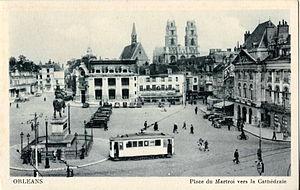
Carte postale ancienne, sans mention d'éditeur
Orléans [ɔʁleɑ̃] est une commune française du centre-nord de la France, située à environ 120 kilomètres au sud de Paris. Siège du conseil de la métropole d'Orléans, la ville est également le chef-lieu du département du Loiret et de la région Centre-Val de Loire, ce qui en fait la métropole la plus proche de Paris.